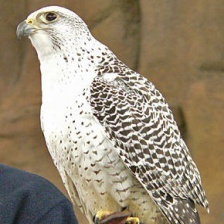
Species: GYRFALCON
Scientific name: FALCO RUSTICOLUS